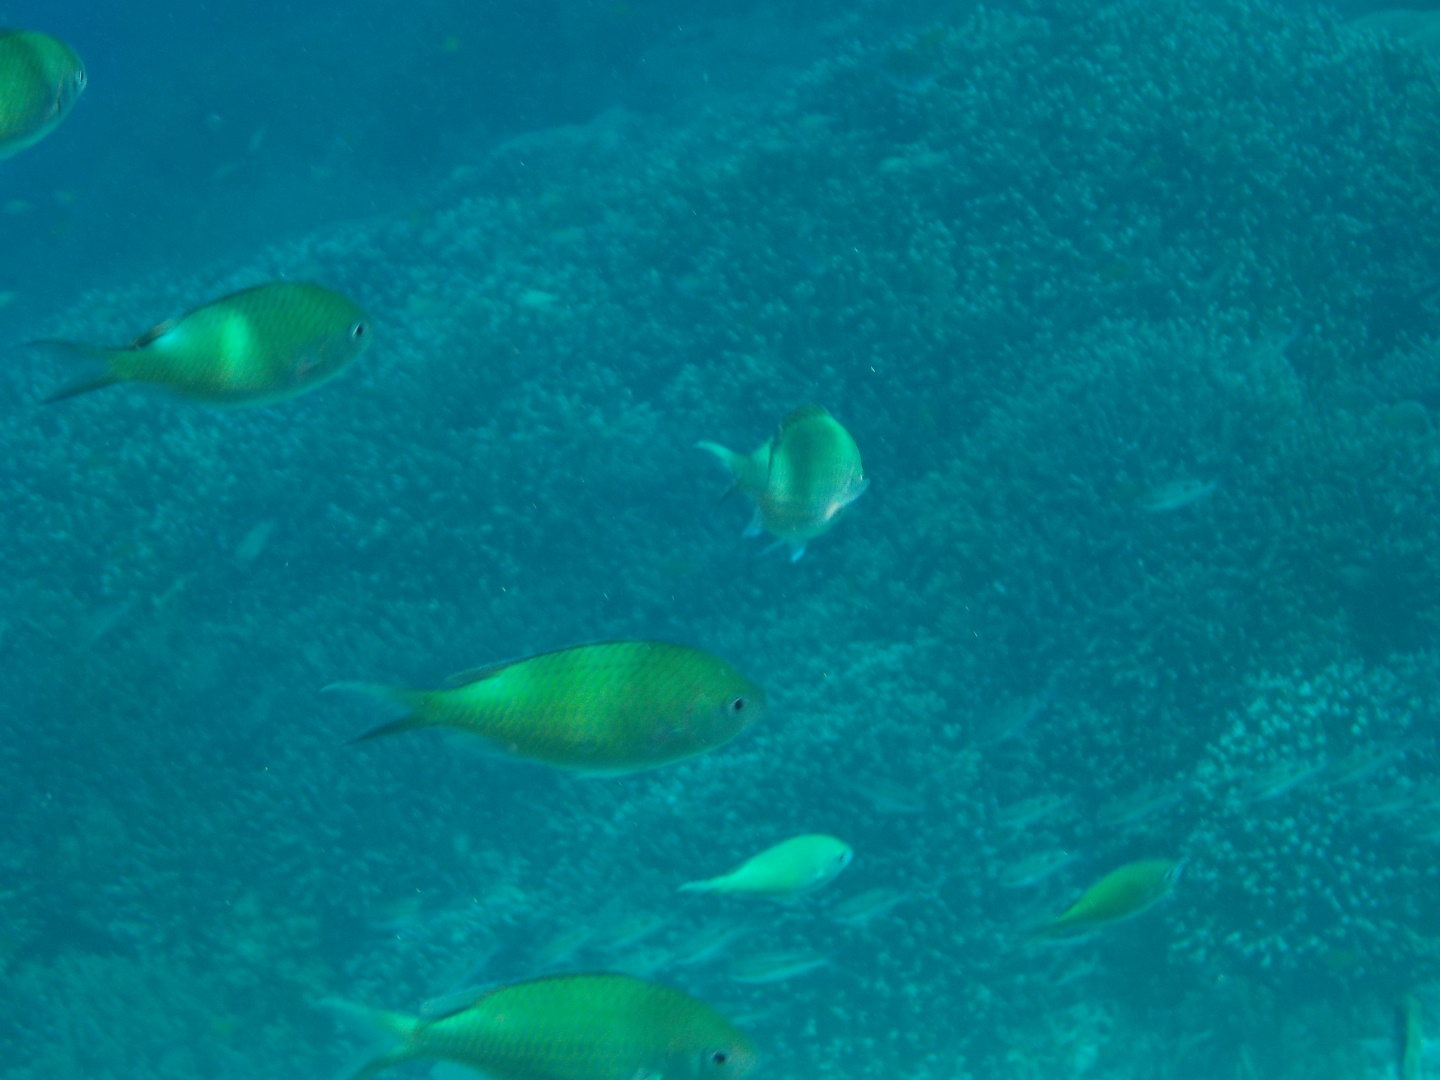
Chromis viridis (Blue-green Chromis)